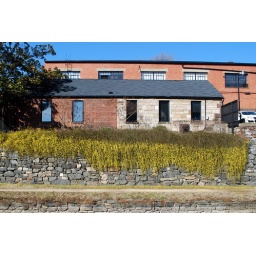
A stone wall by the C&amp;amp;O Canal, east of 33rd St NW. Washington, DC.